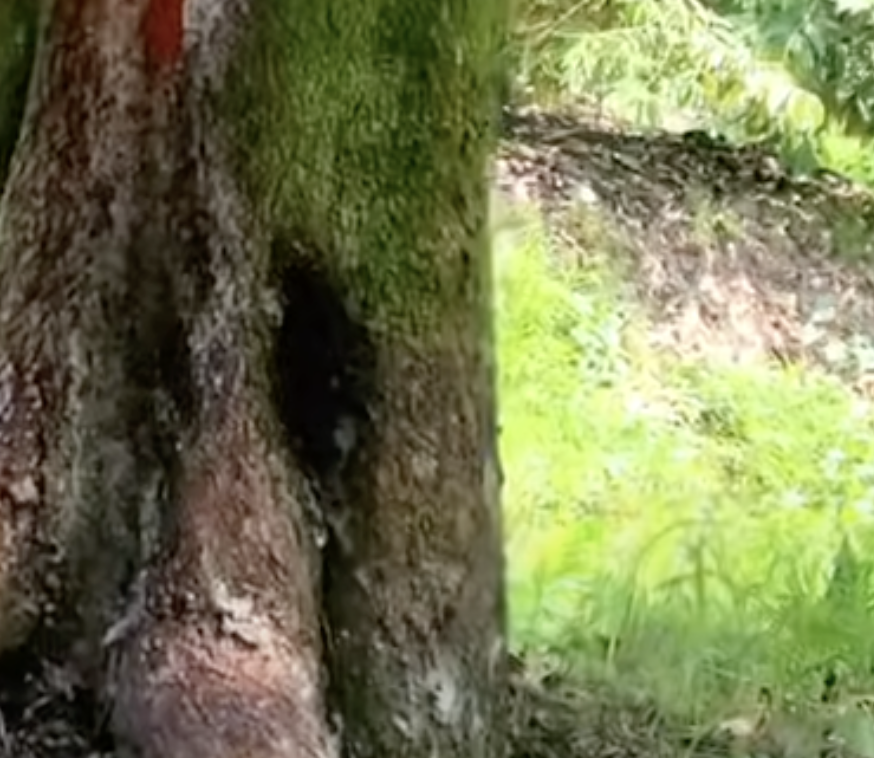
Label: stem_cracking_ gummosis